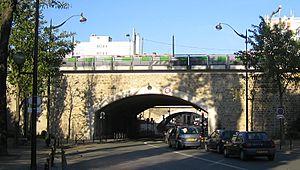
Poterne des Peupliers, Paris XIIIe arrondissement."
L'enceinte de Thiers est une enceinte créée entre 1841 et 1844 autour de Paris, à la suite de l'approbation donnée en 1840 par le président du Conseil et ministre des Affaires étrangères de l'époque, Adolphe Thiers.
La poterne des Peupliers est une poterne constituant l'un des derniers vestiges des fortifications de Thiers à Paris.
Le fort de Charenton est un ouvrage militaire défensif construit en 1842 sur la commune de Maisons-Alfort et faisant partie du dispositif de protection de Paris décidé par Adolphe Thiers.